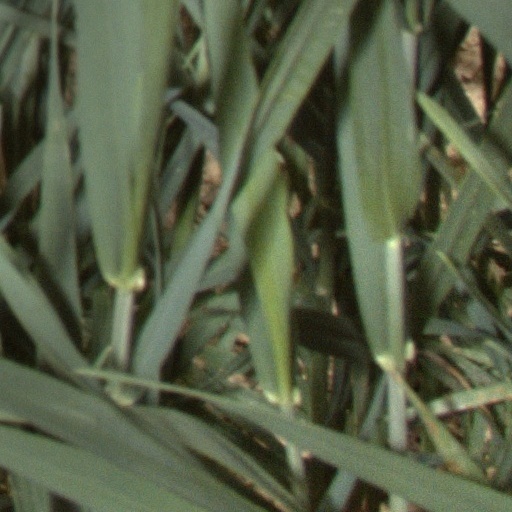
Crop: wheat